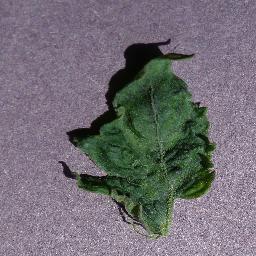
Label: Tomato___Tomato_mosaic_virus